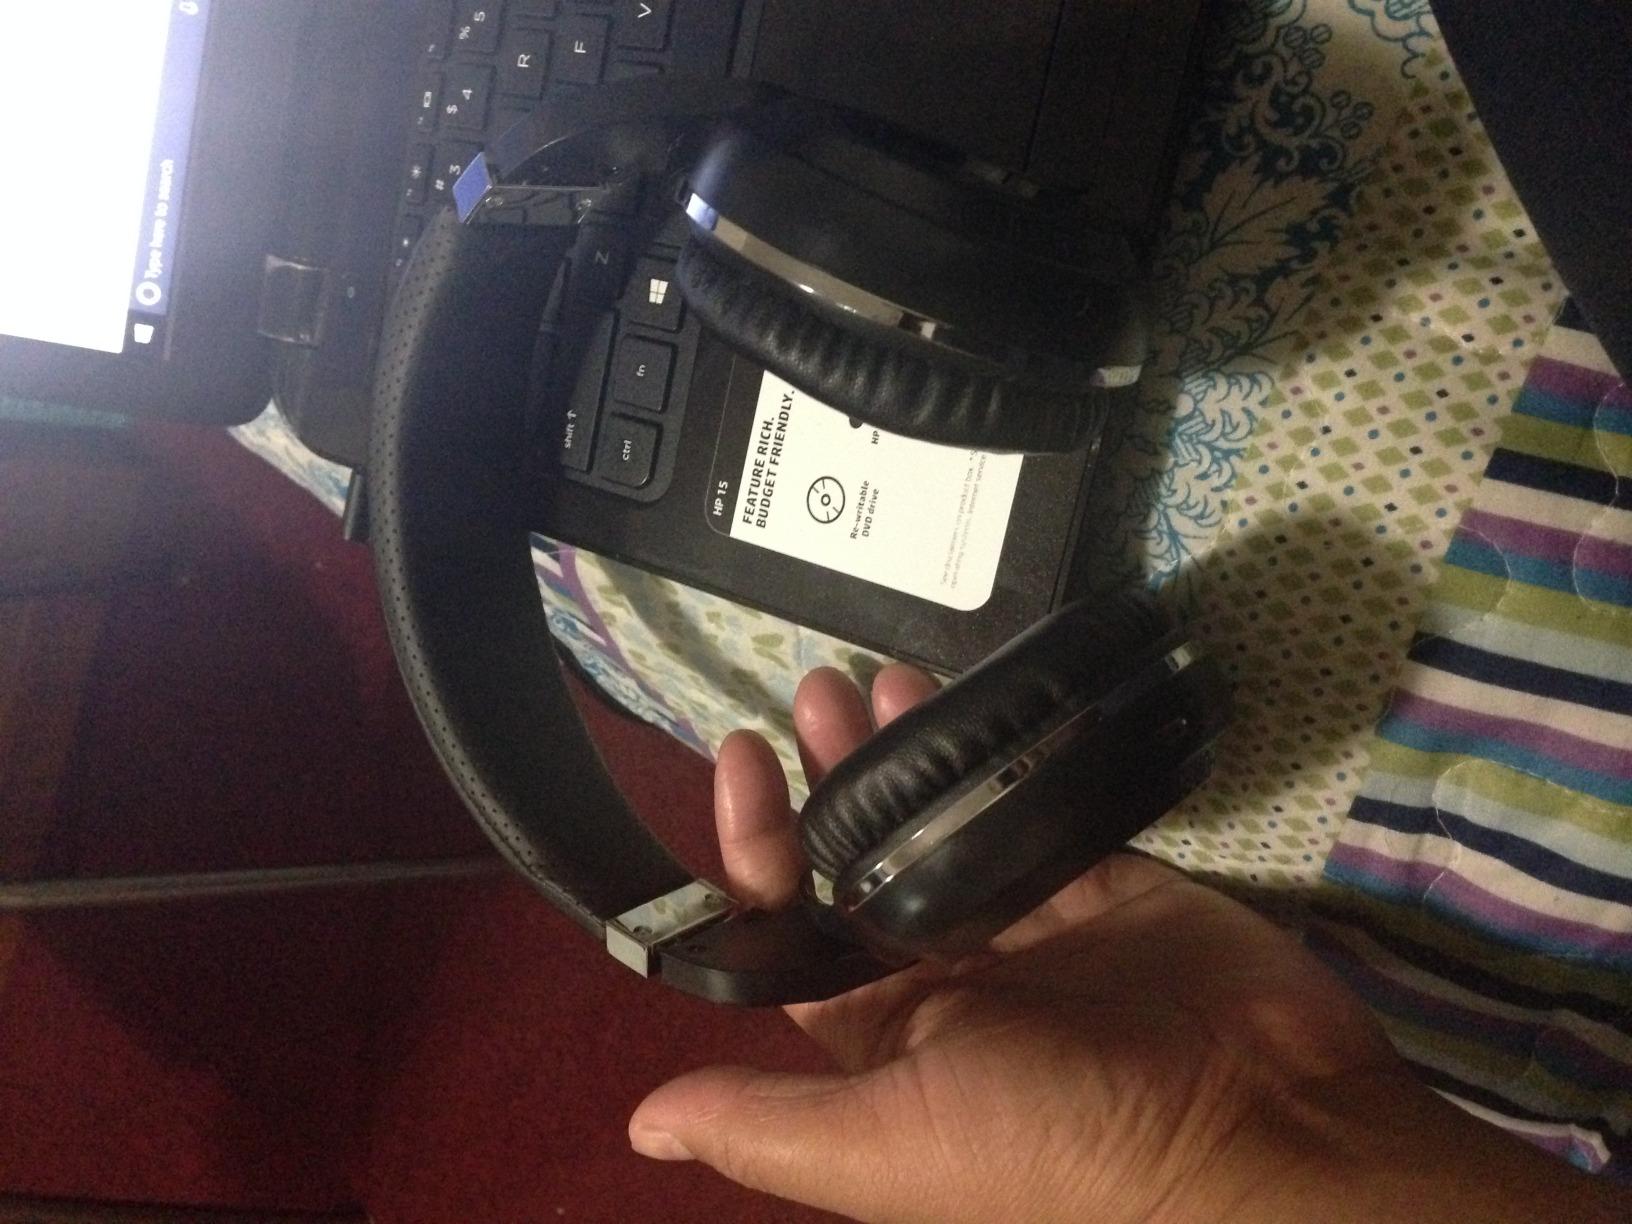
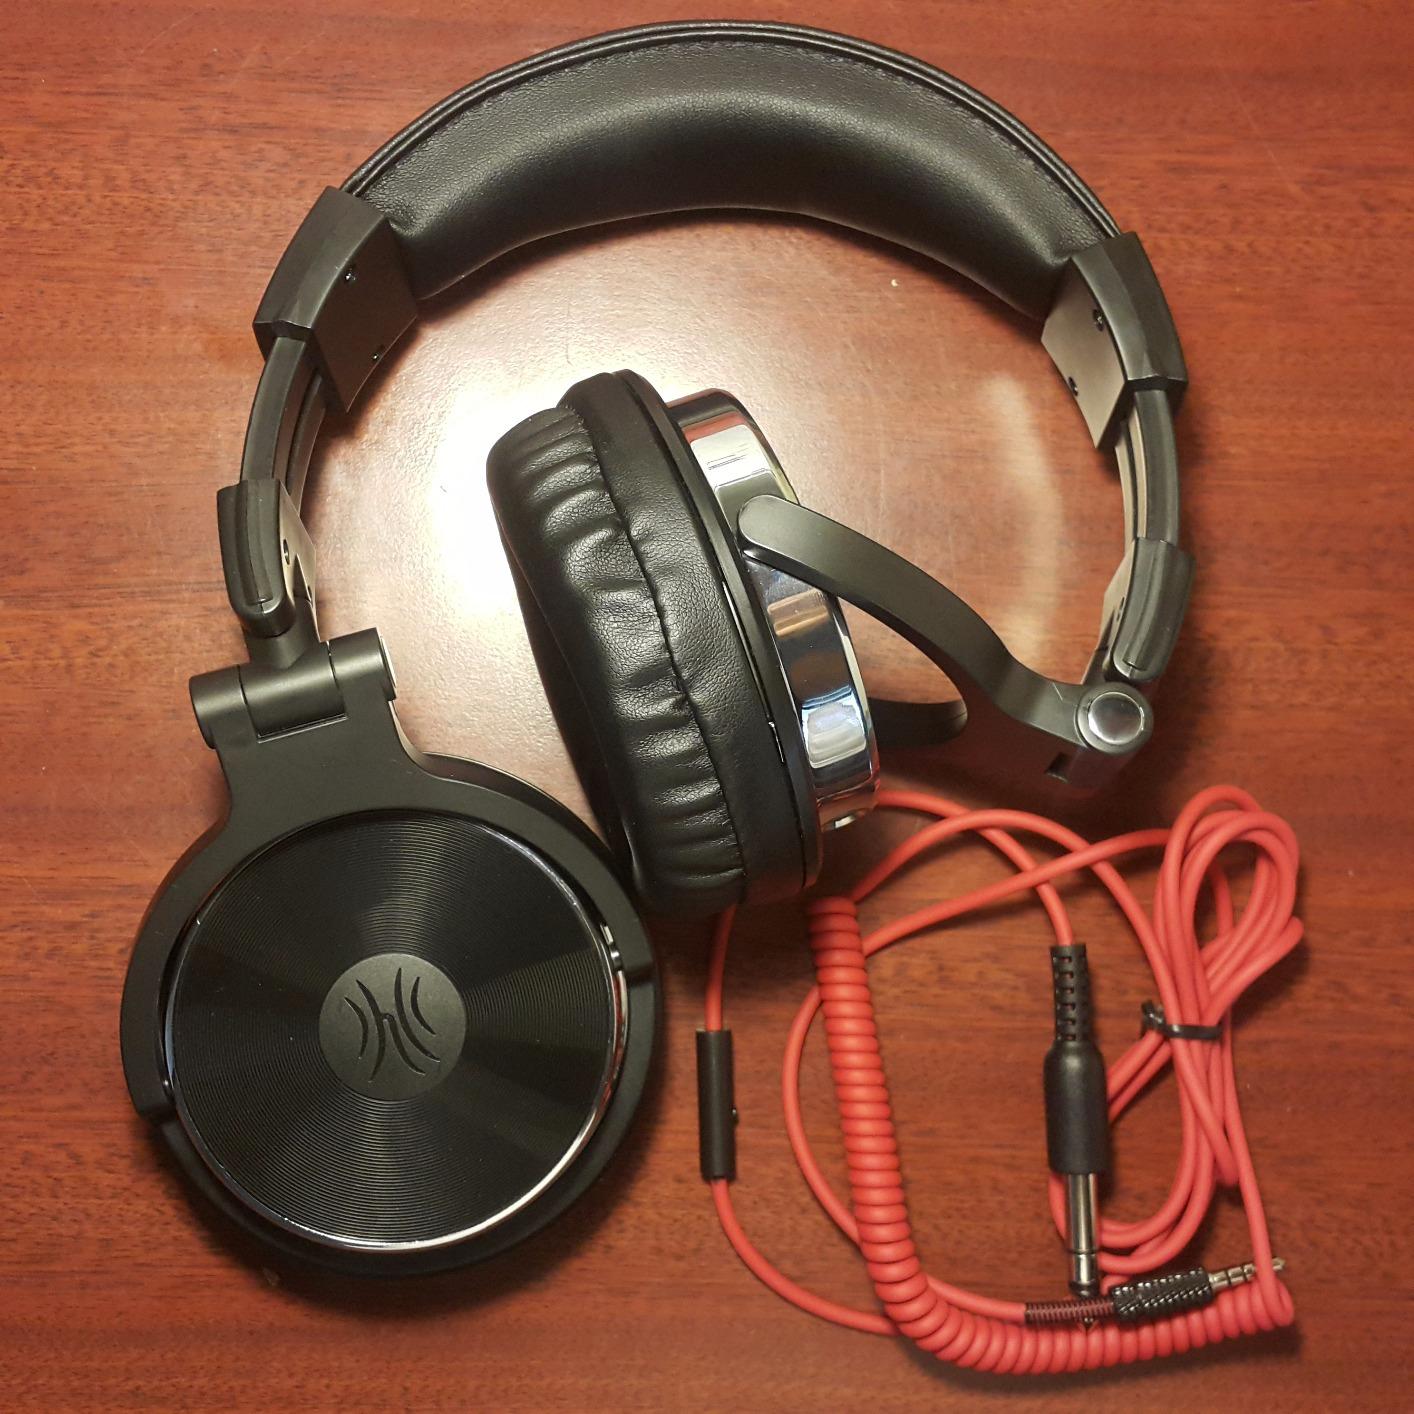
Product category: headphones
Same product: no